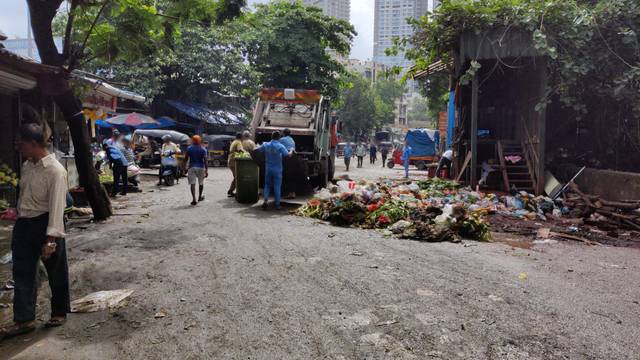
Region: India
Coordinates: 19.248, 72.861